James Baxter the Horse

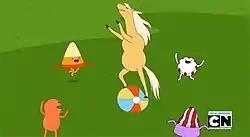
James Baxter entertains a group of people. Every instance of the horse was guest-animated by British artist James Baxter.

"James Baxter the Horse" is the nineteenth episode of the fifth season of the American animated television series "Adventure Time". The episode was written and storyboarded by series creator Pendleton Ward and Somvilay Xayaphone, from a story by Patrick McHale, Kent Osborne, and Ward. It originally aired on Cartoon Network on May 6, 2013. The episode guest stars animator James Baxter as the titular horse.